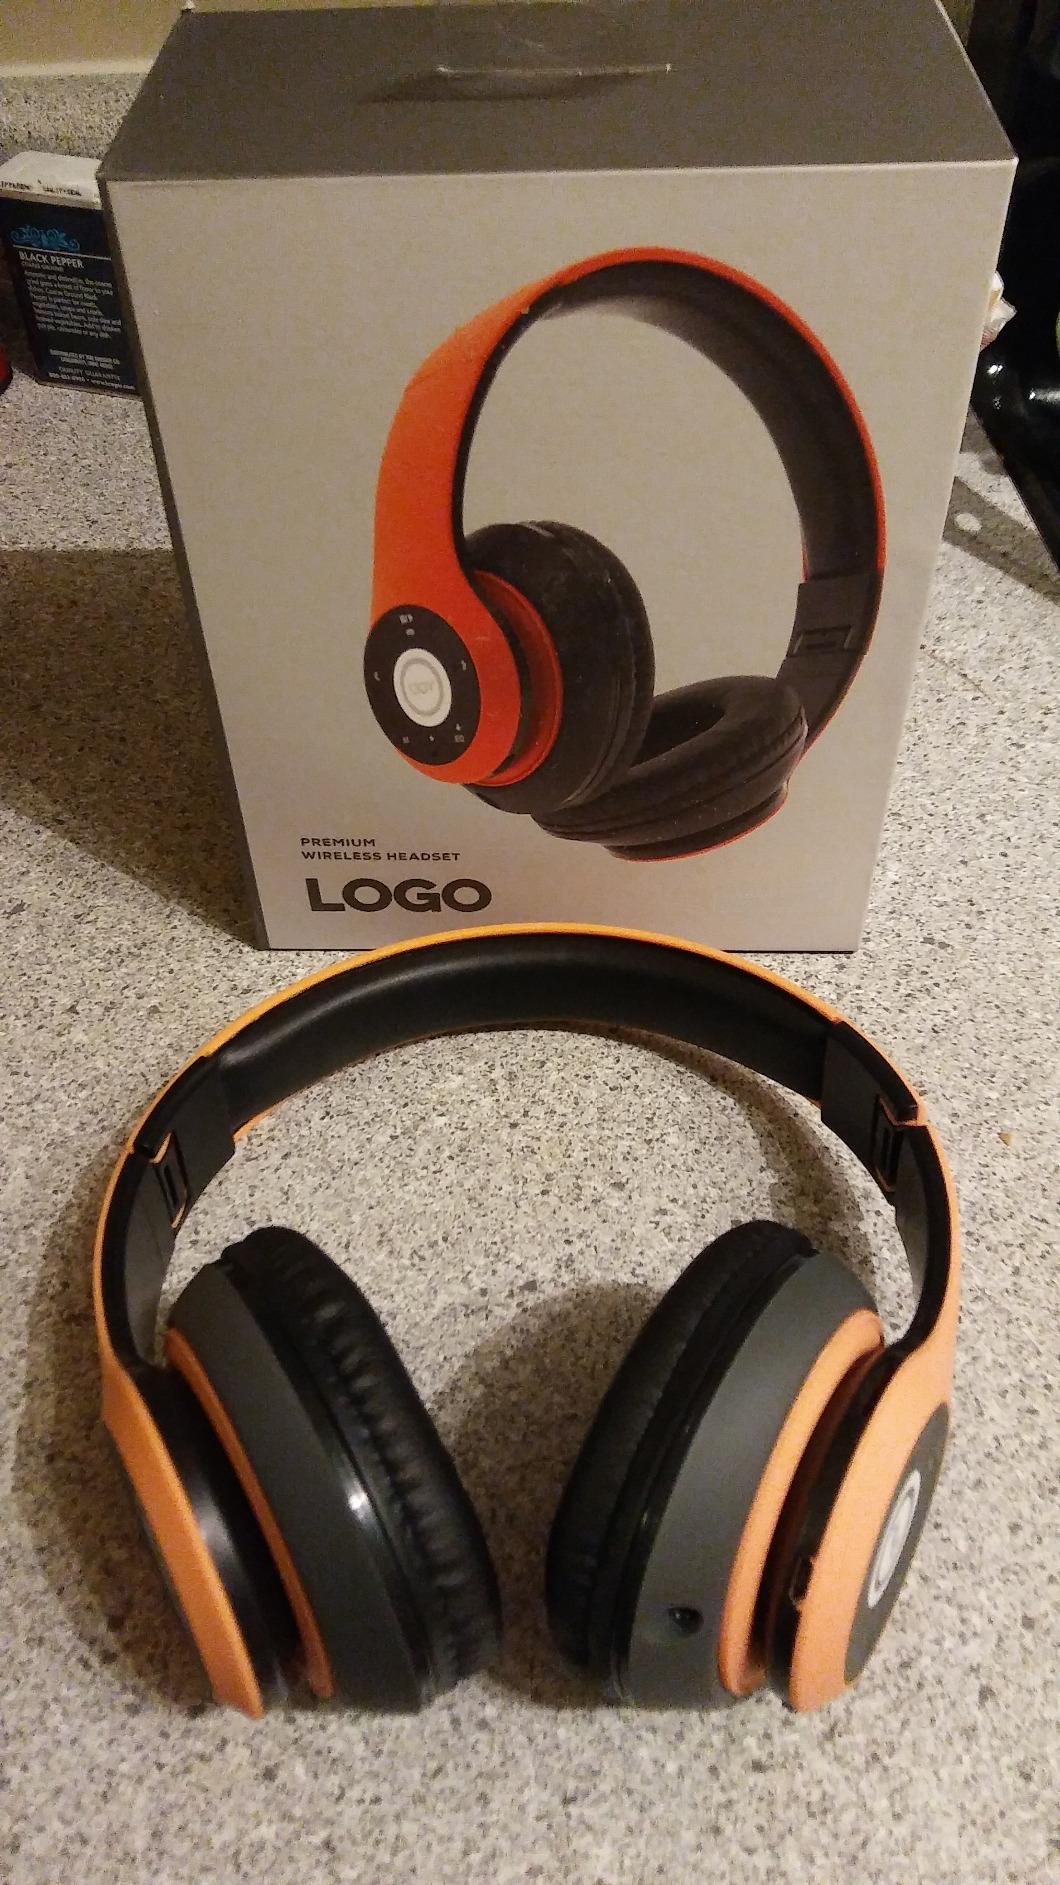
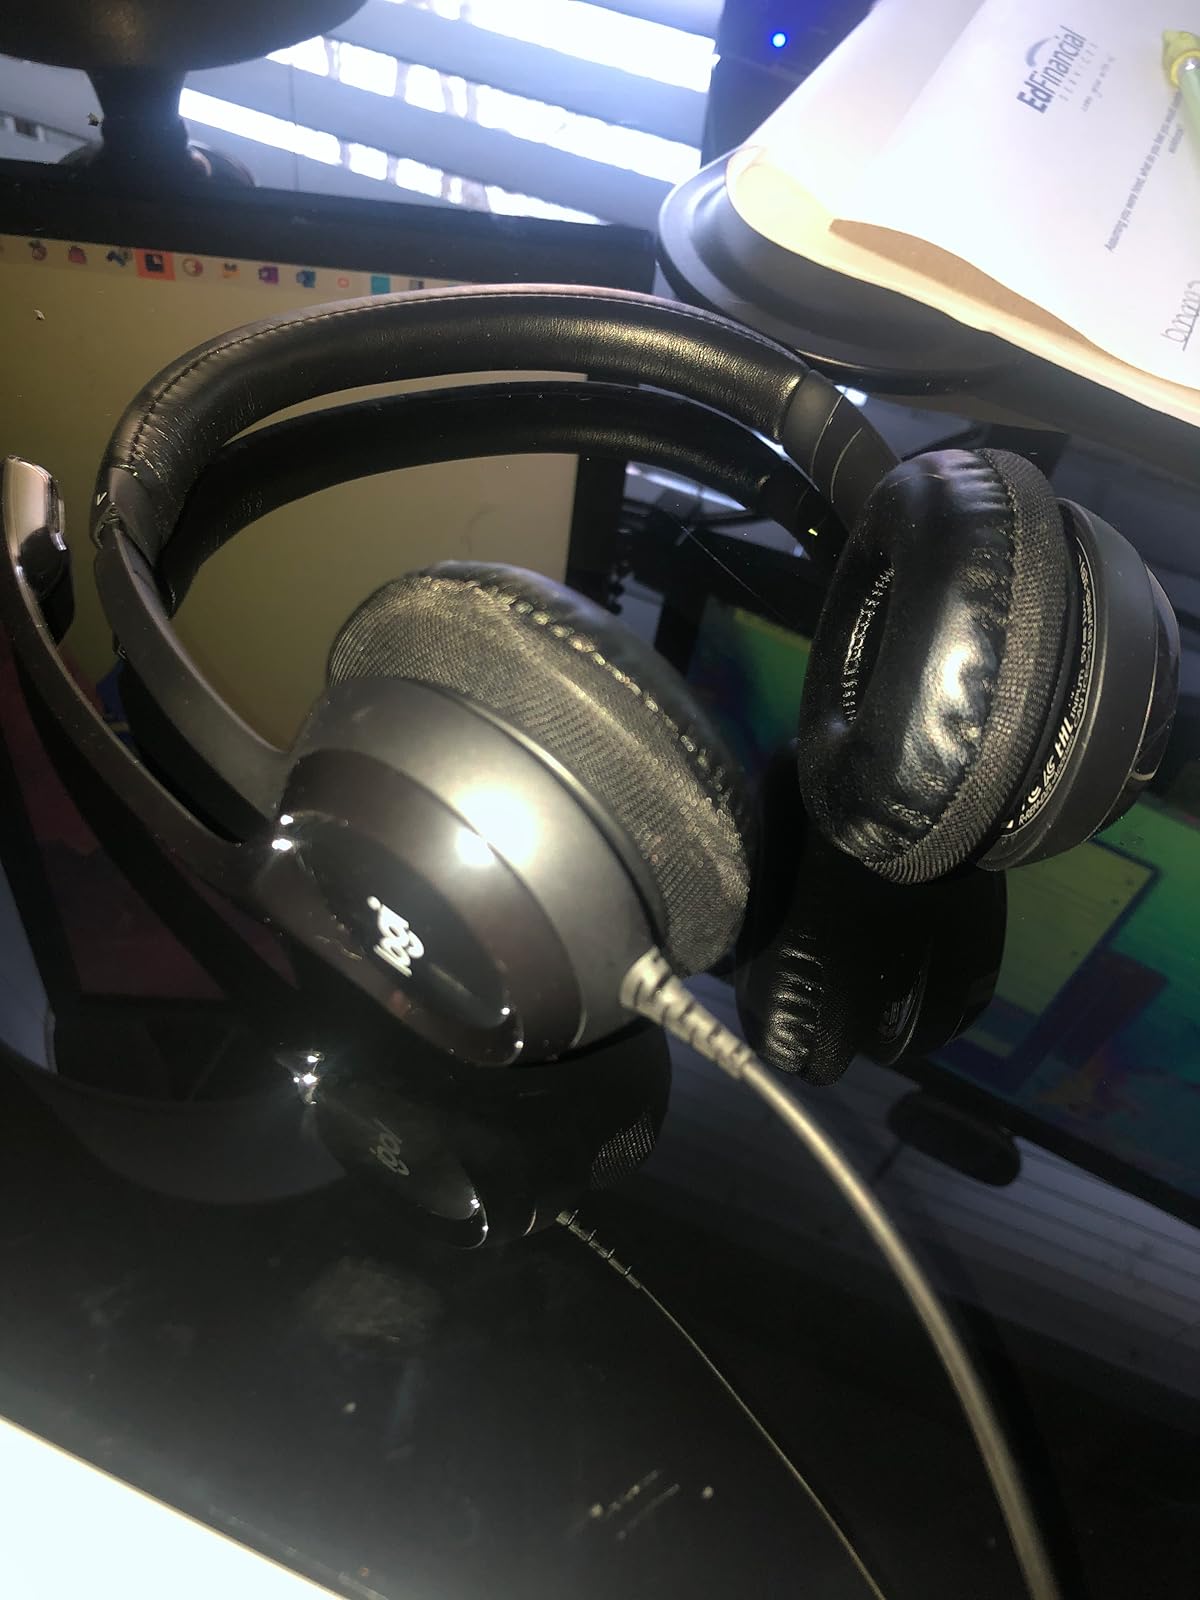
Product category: headphones
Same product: no